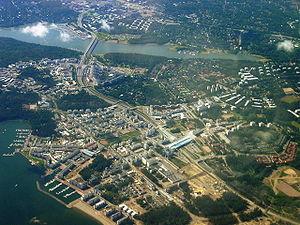
Vuosaari est un quartier d'Helsinki, la capitale de la Finlande.